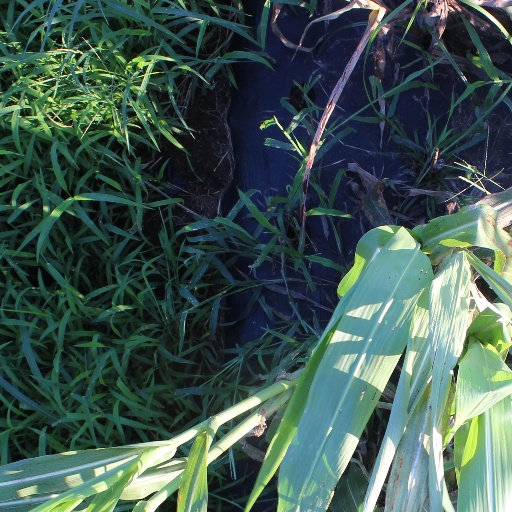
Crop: sorghum